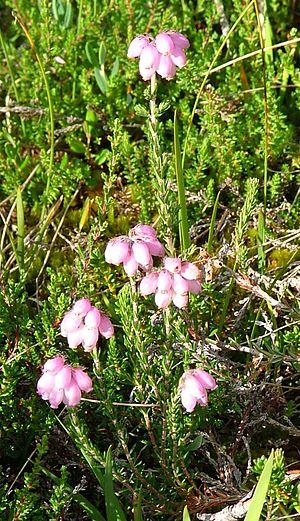
Les bruyères regroupent plus de 800 espèces de plantes dicotylédones dans la famille des Éricacées.